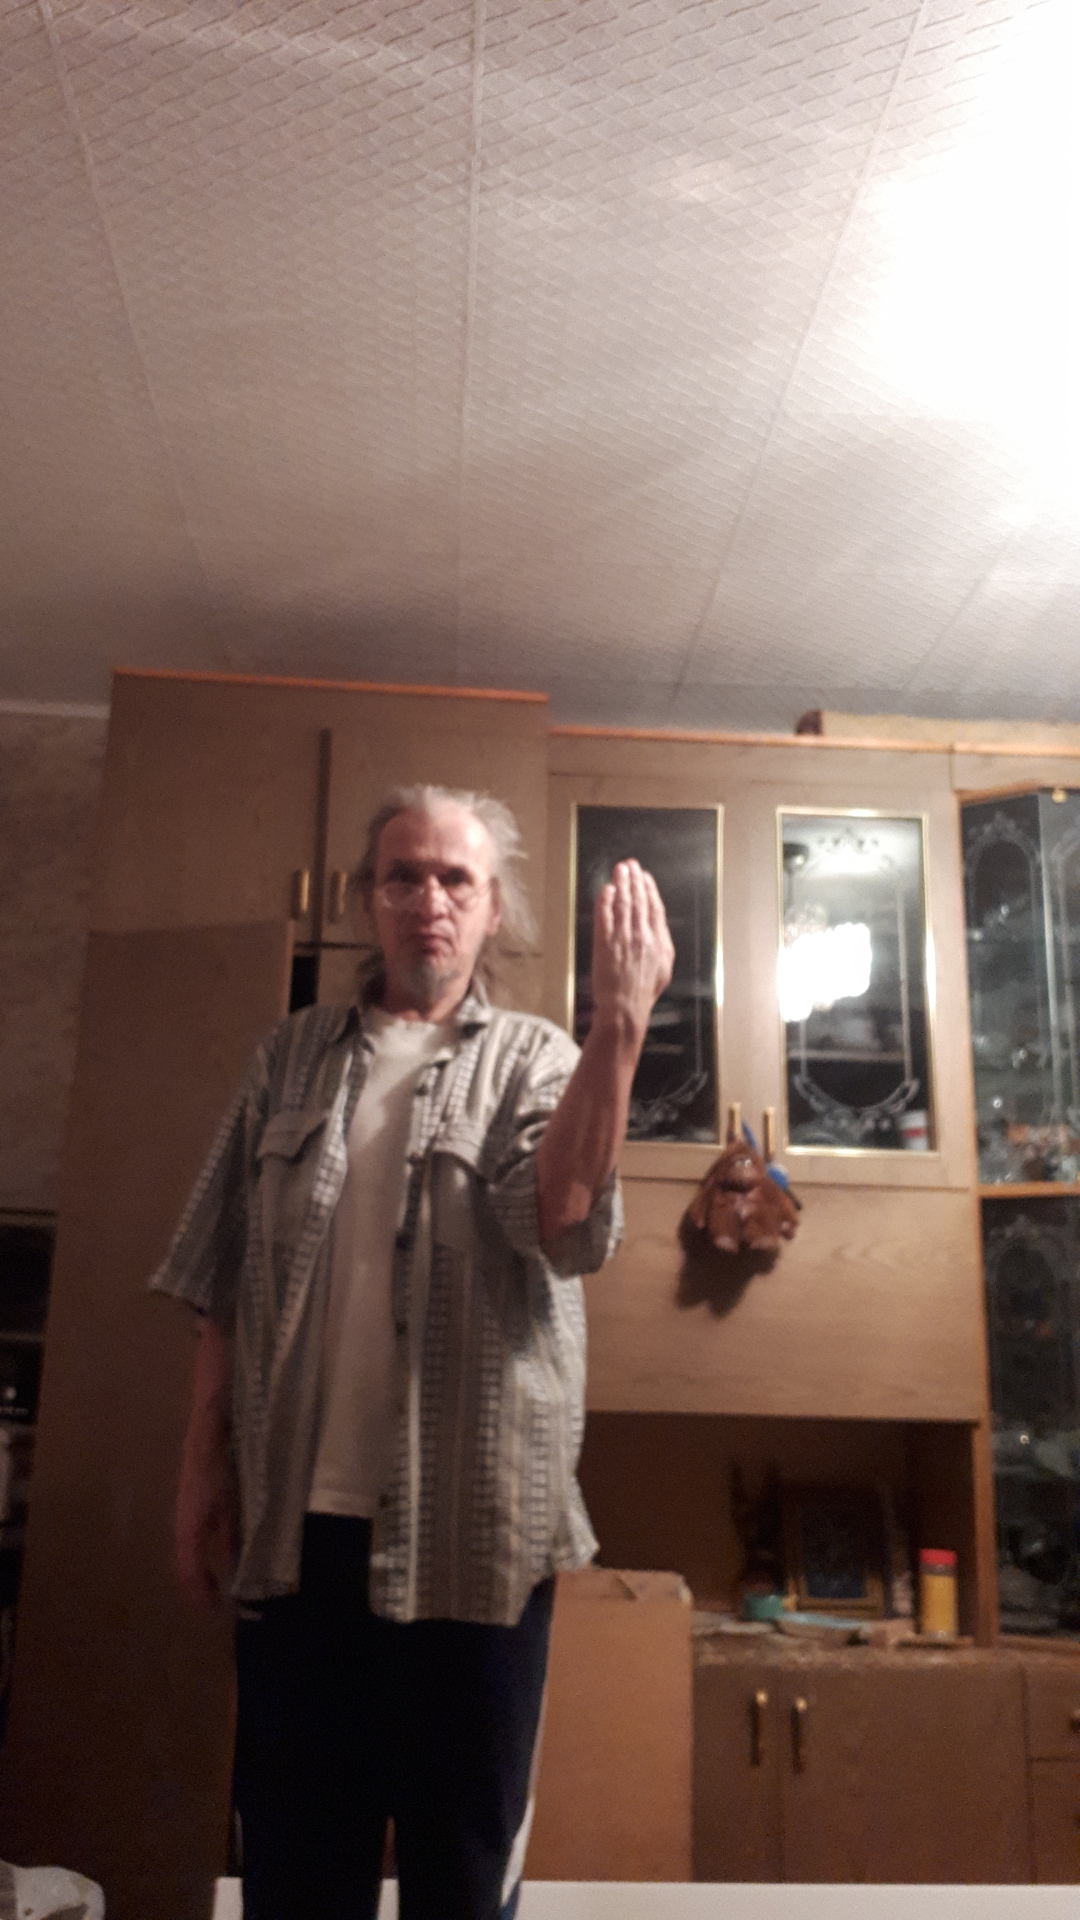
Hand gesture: stop_inverted